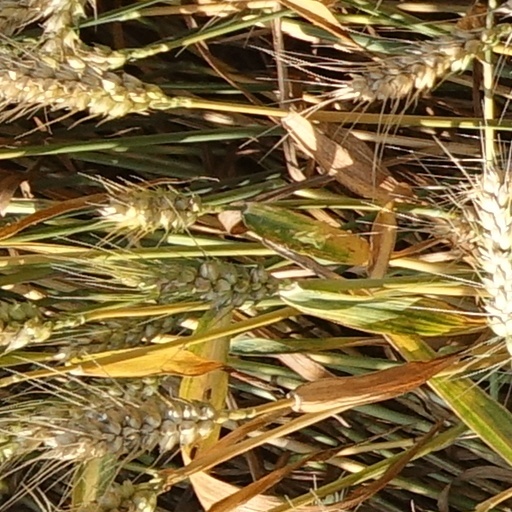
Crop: wheat